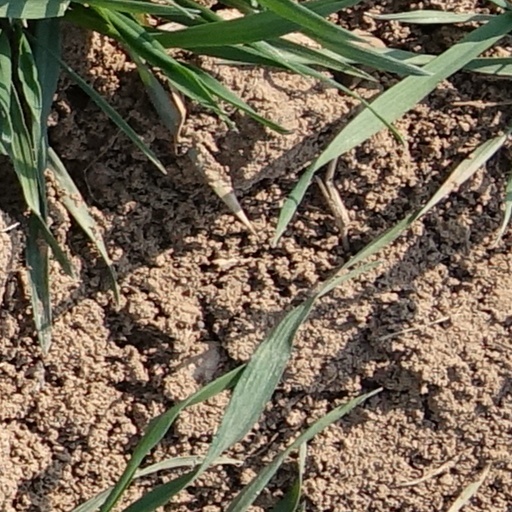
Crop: wheat